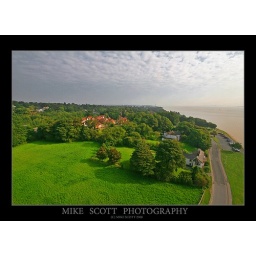
This is the view off the Humber bridge on the Yorkshire side, looking down on the foreshore road that traverses directly beneath the bridge.